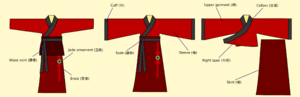
Le hanfu est le vêtement traditionnel porté par les Hans avant la dynastie Qing. Il est aussi appelé hanzhuang ou huafu.